East Atlanta Dutch Lions FC

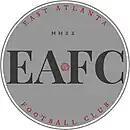
East Atlanta FC logo

They were set to begin play in the 2020 USL League Two season, however, the season was canceled due to the COVID-19 pandemic.